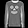
Label: Pullover